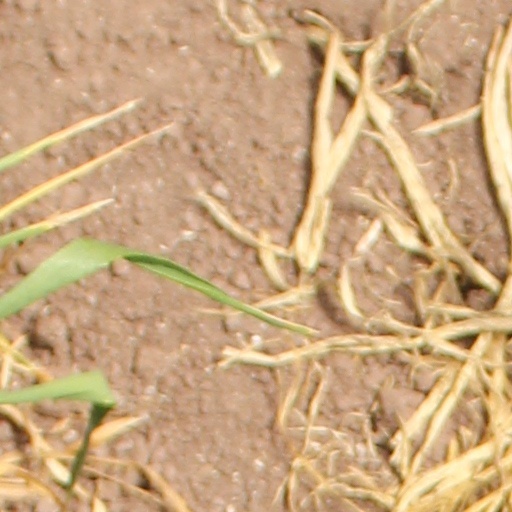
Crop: wheat